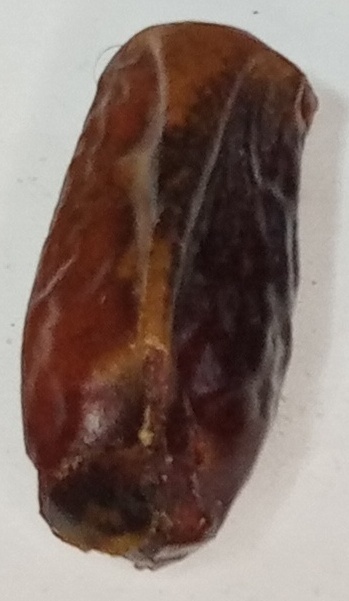
Variety: gajar
Size: small
Grade: grade-2